Bugatti Type 51 Dubos

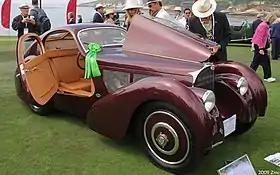
The Type 51 Dubos Coupe at Pebble Beach

The Bugatti Type 51 Dubos Coupe is a one-off automobile originally built by Bugatti in 1931 as an open-top Bugatti Type 51 race car that was driven by legendary racer Louis Chiron, and then modified by to be a luxury road coupe. It is one of the most valuable cars in the world, estimated at around $20 million dollars as of 2023. It had a price when new of $12,000 (165,000 francs).